MacBook Air (Intel-based)

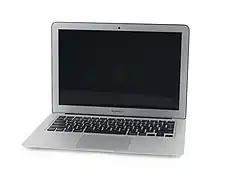
The redesigned 2010-model MacBook Air

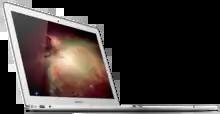
Left side of a MacBook Air (Mid 2012). From left to right, MagSafe power connector, USB port, headphone jack and built-in microphone.

On October 20, 2010, Apple released a redesigned 13.3-inch model with a tapered enclosure, higher screen resolution, improved battery, a second USB port, stereo speakers, and standard solid state storage. An 11.6-inch model was introduced, offering reduced cost, weight, battery life, and performance relative to the 13.3-inch model, but better performance than typical netbooks of the time. Both 11-inch and 13-inch models had an analog audio output/headphone minijack supporting Apple earbuds with a microphone. The 13-inch model received a SDXC-capable SD Card slot.